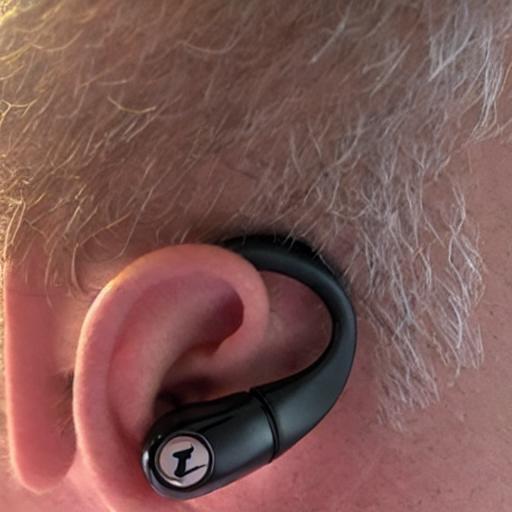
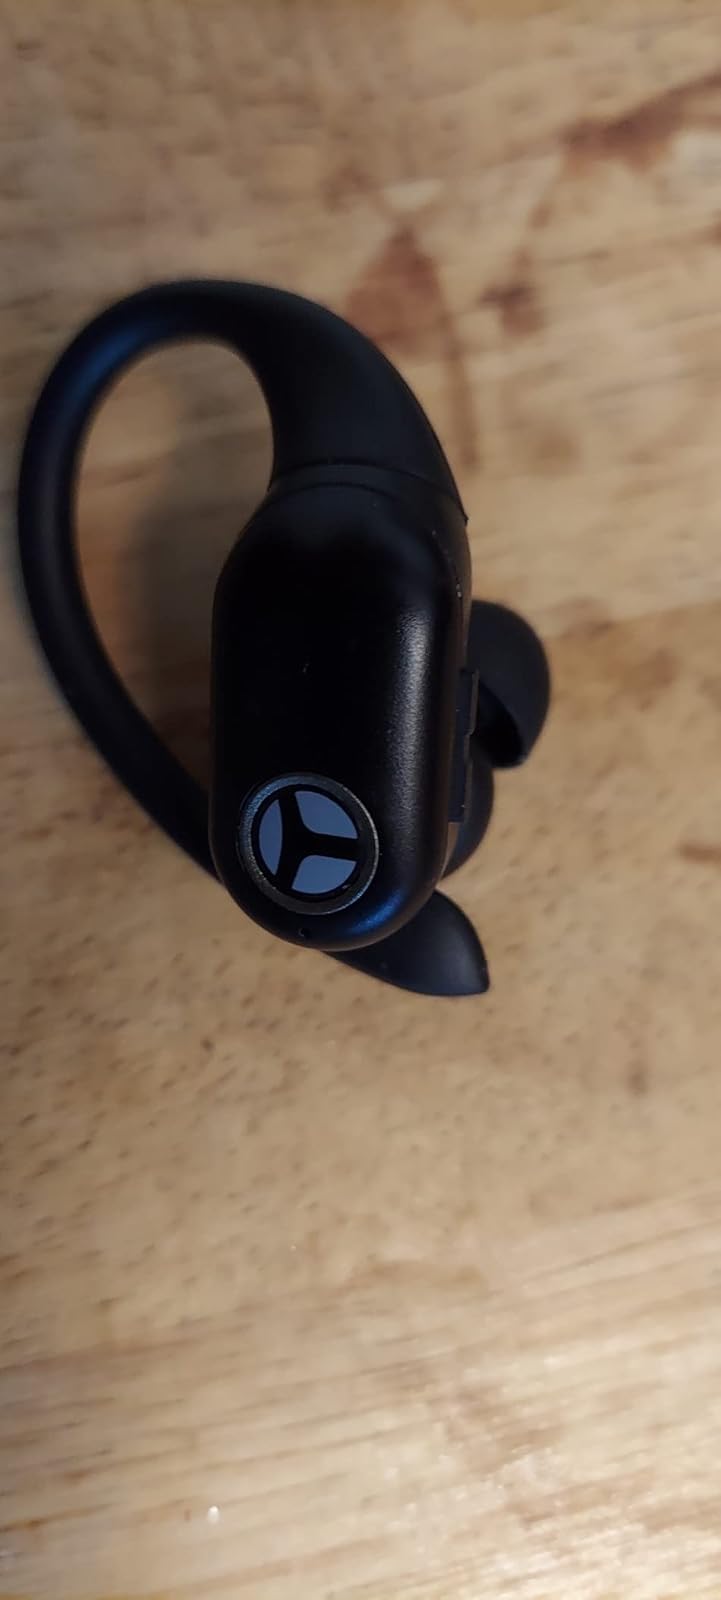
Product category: earbuds
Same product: no